First English Lutheran Church (Mansfield, Ohio)

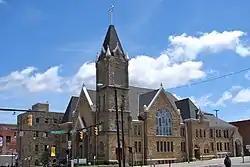

First English Lutheran Church is a historic church in Mansfield, Ohio. The cornerstone of the church was laid in September 1891 and the building itself was dedicated for use in 1894. The building was added to the National Register of Historic Places in 1983.